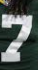
Number: 7